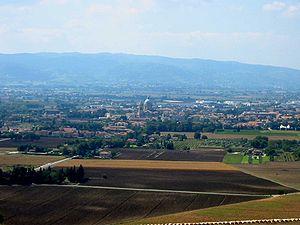
La basilique Sainte-Marie-des-Anges d’Assise, située en Ombrie en Italie, se trouve dans le Val di Spoleto, dans le bourg de Santa Maria degli Angeli, frazione de la commune, près de la station ferroviaire, celle de la ville d'Assise perchée plus loin, sur un contrefort du mont Subasio.